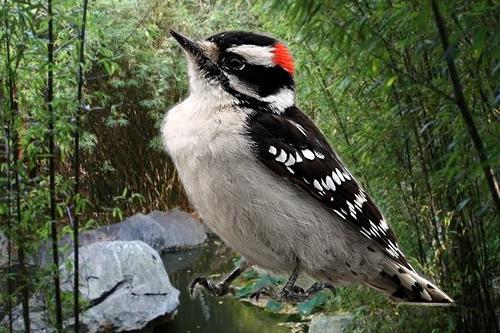
Bird species: Downy_Woodpecker
Bird type: landbird
Background: land